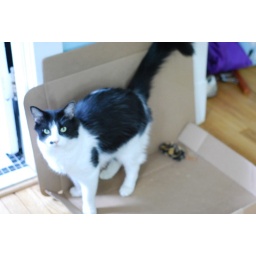
cat in a box